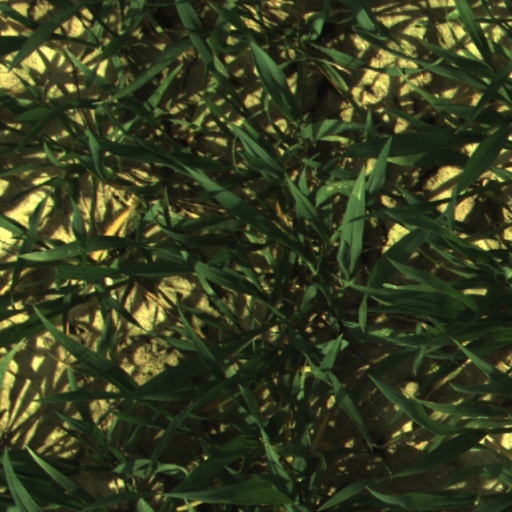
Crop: wheat